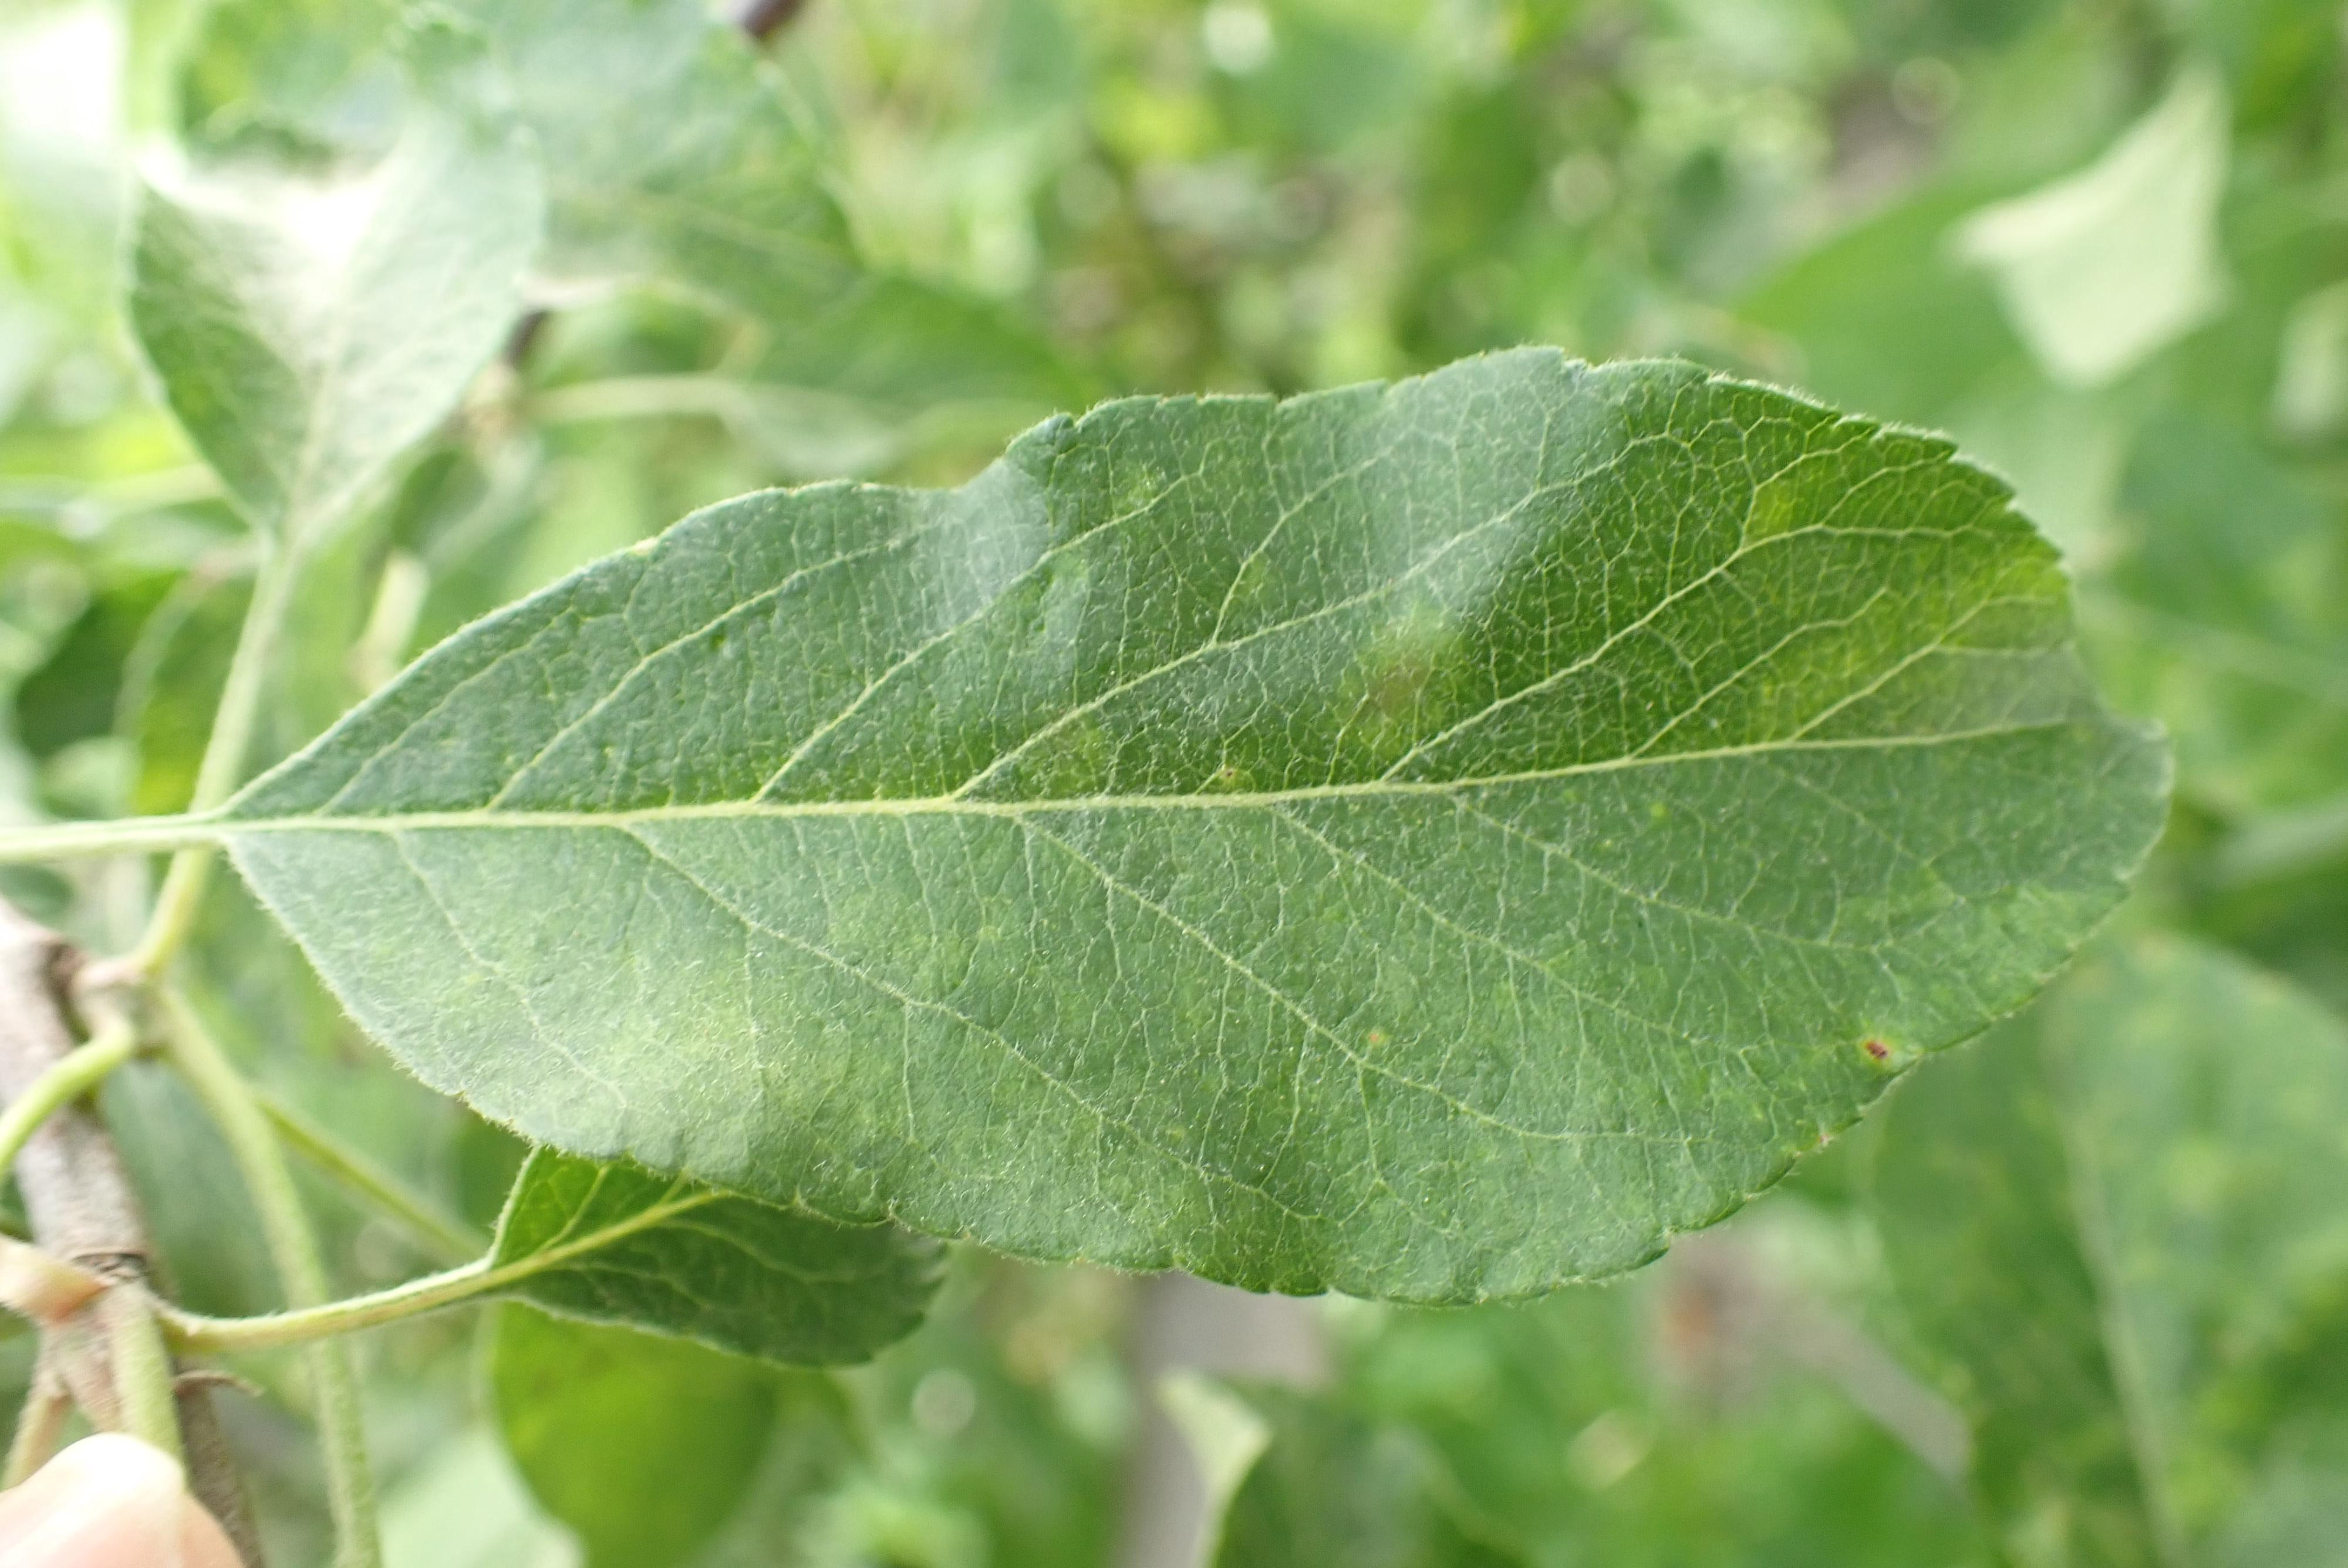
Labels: scab